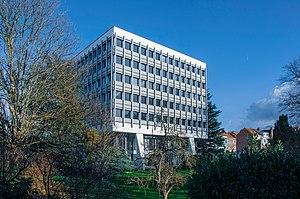
photographie façade
Un immeuble de bureaux est un bâtiment servant essentiellement à héberger des utilisateurs de bureaux quoiqu'il puisse aussi inclure des espaces commerciaux accessoires, des locaux d'entreposage et très souvent des espaces de stationnement.
Le numéro 96 de la rue de Stalle est un immeuble de bureaux qui s'inscrit dans le style international, situé à Uccle. L'immeuble de bureaux est construit entre 1969-1971 par l'architecte Paul Caulier, à destination de la société privée suisse, Brown Boveri, comme siège social de sa filiale belge. Depuis 2011, l'immeuble appartient à la Croix-rouge de Belgique, qui en à fait elle-même son siège social.
Uccle est une commune belge et l'une des dix-neuf communes de la région de Bruxelles-Capitale. Elle est officiellement bilingue.